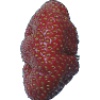
Label: Strawberry Wedge 1